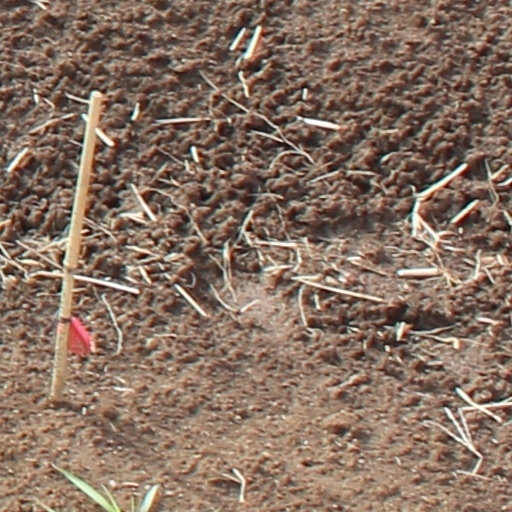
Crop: wheat